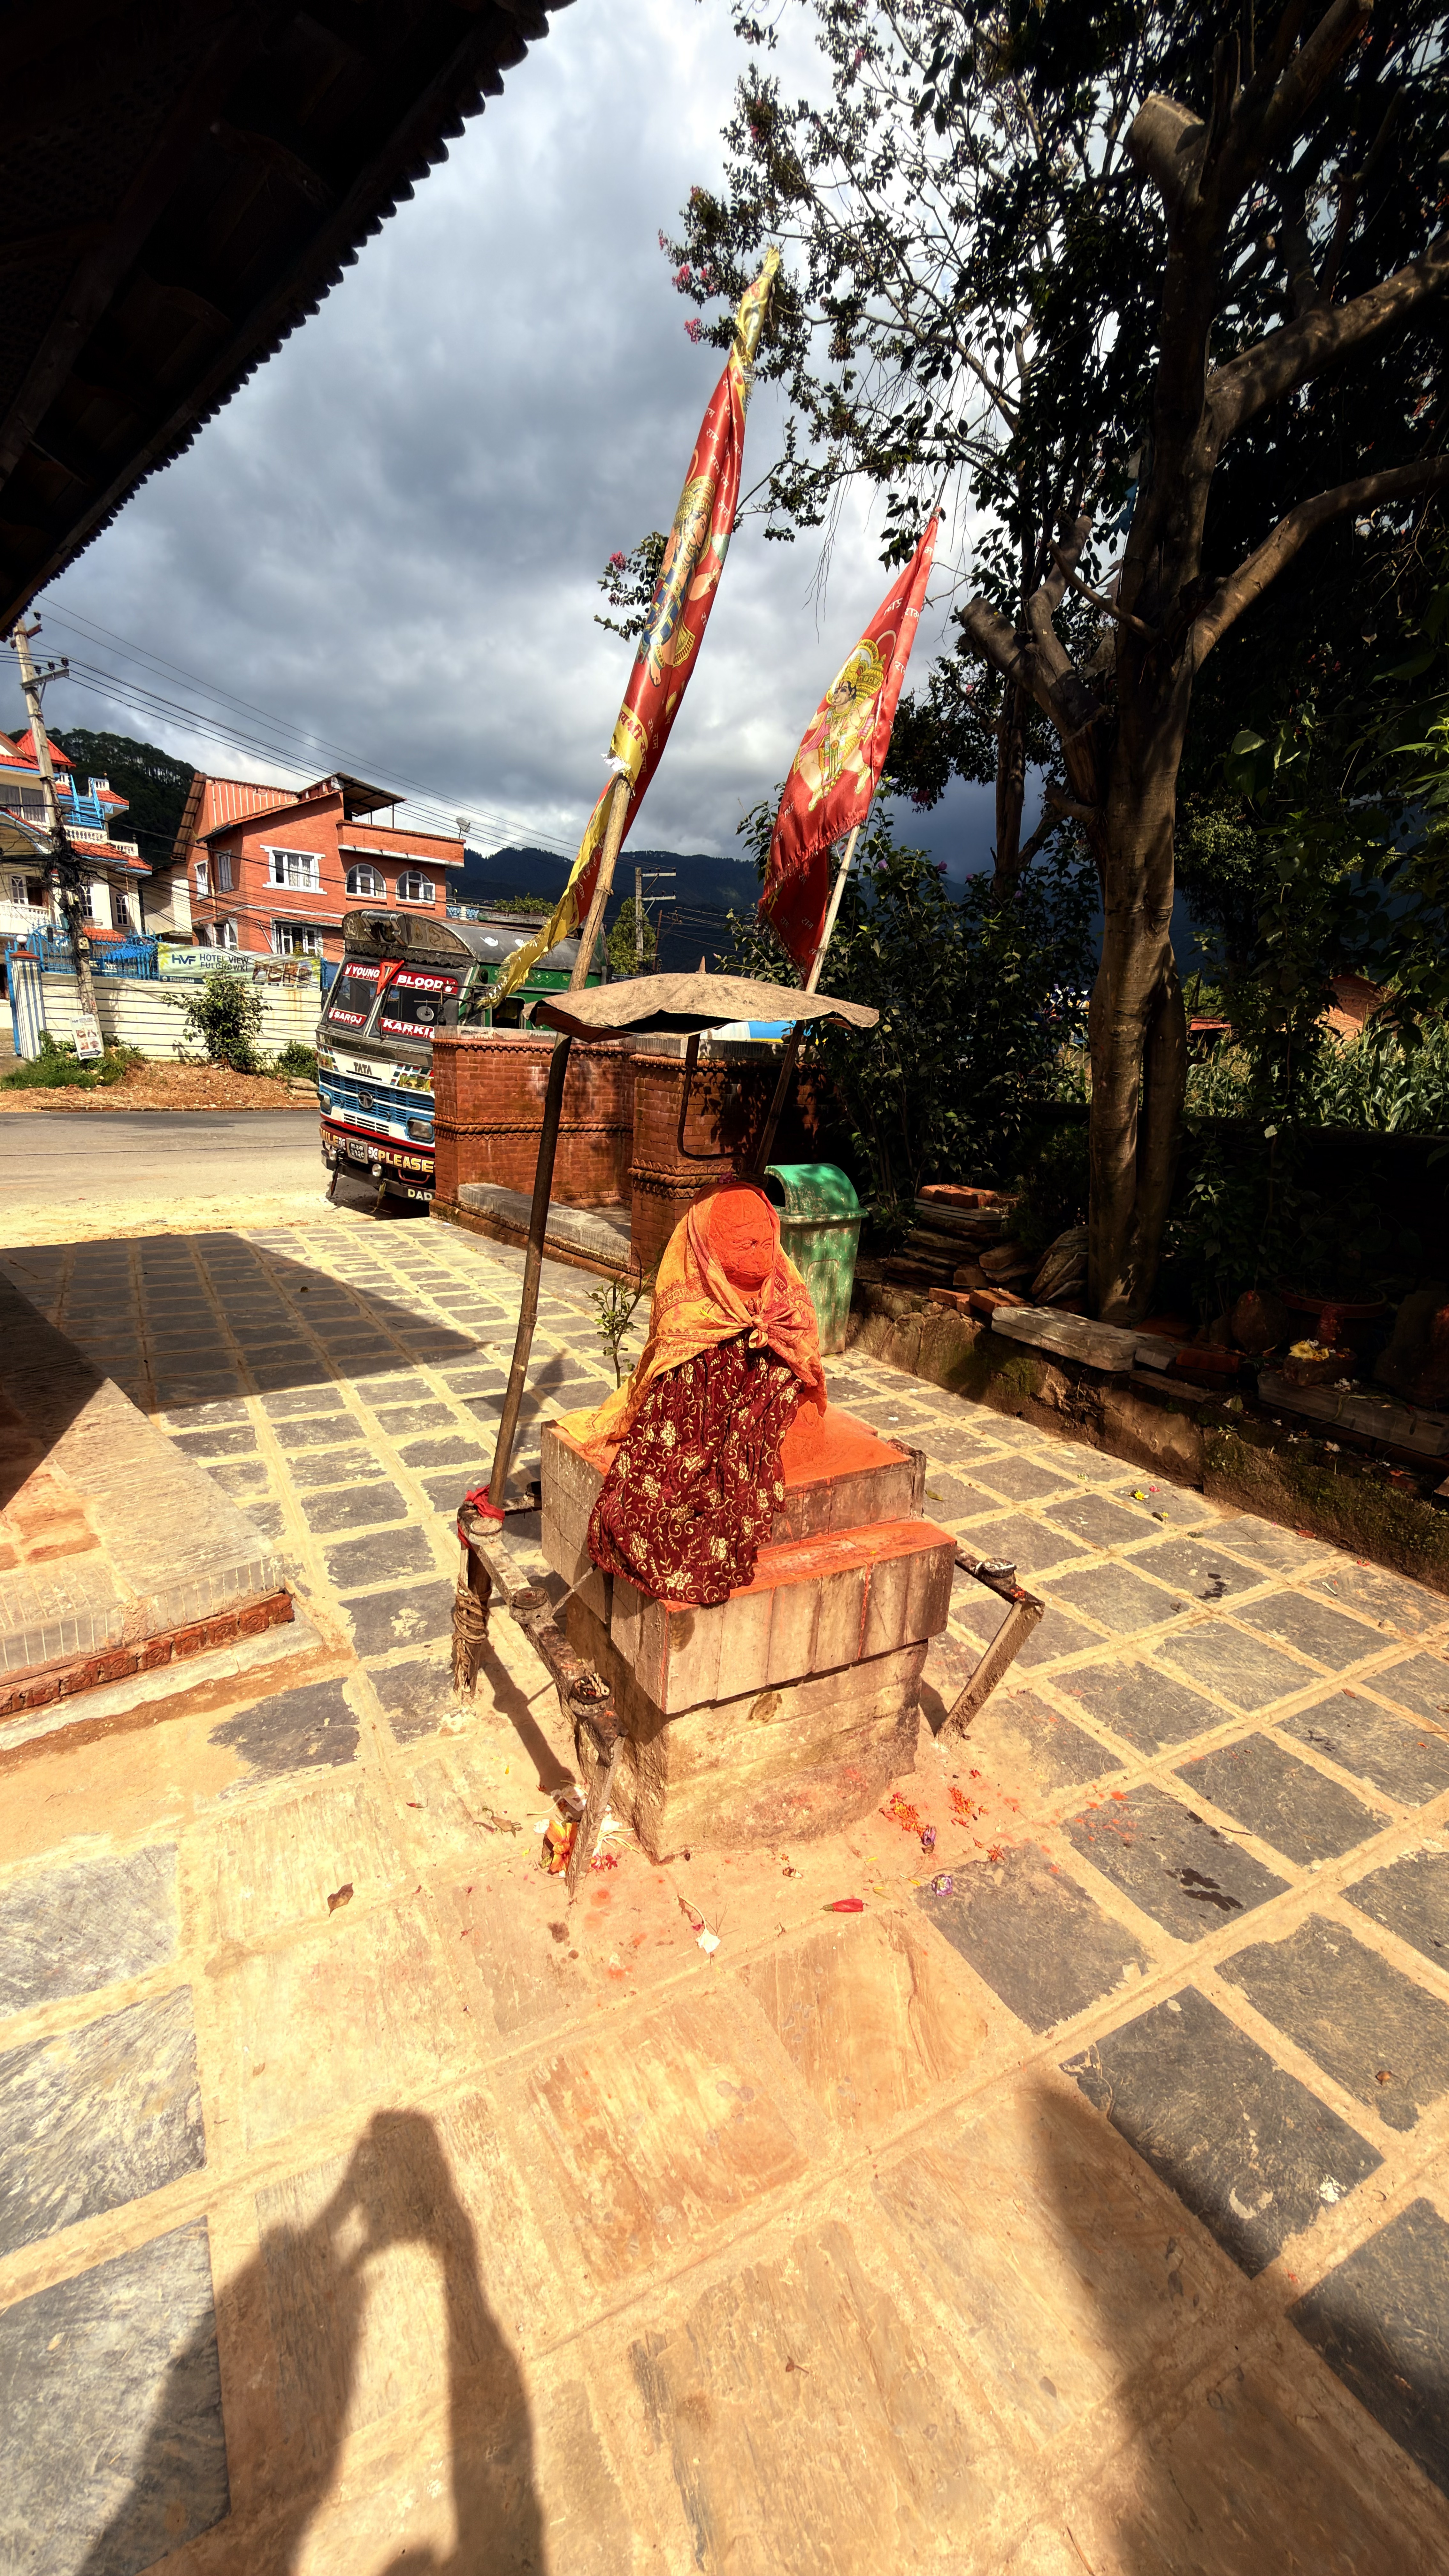
Heritage site: Ram_Temple